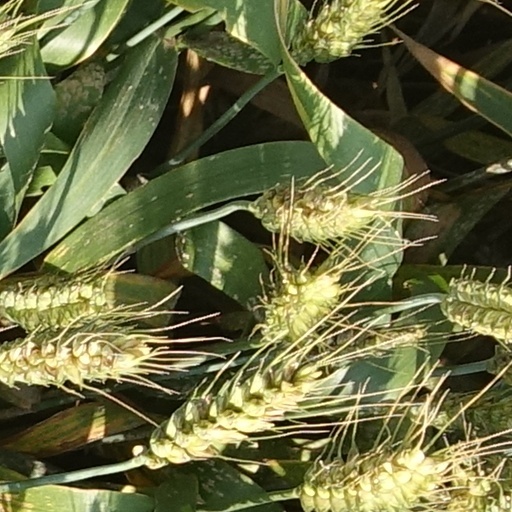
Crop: wheat